Afanasievo culture

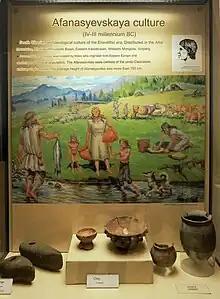
Afanasievo culture display in the National Museum of the Altai Republic (translated)

Mass graves were not usual for this culture. Afanasievo cemeteries include both single and small collective burials with the deceased usually flexed on their back in a pit. The burial pits are arranged in rectangular, sometimes circular, enclosures marked by stone walls. It has been argued that the burials represent family burial plots with four or five enclosures constituting the local social group.